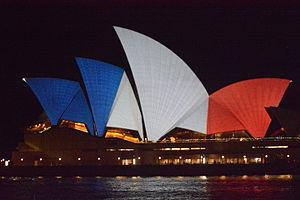
Les attentats du 13 novembre 2015 en France, revendiqués par l'organisation terroriste État islamique, sont une série de fusillades et d'attaques-suicides islamistes perpétrées dans la soirée à Paris et dans sa périphérie par trois commandos distincts.
L'ampleur des attentats du 13 novembre 2015 en France suscite de nombreuses réactions de gouvernements étrangers et d'organisations internationales.